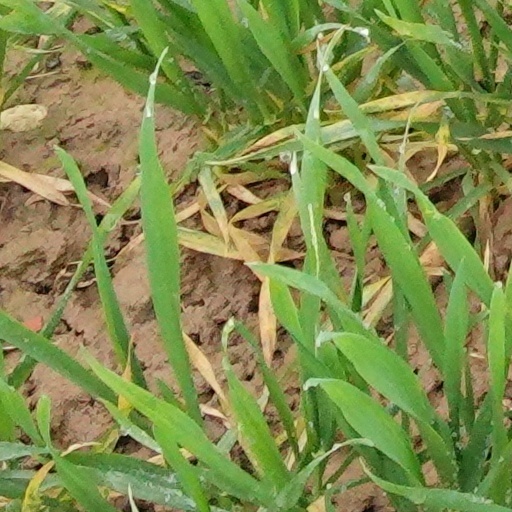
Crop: wheat